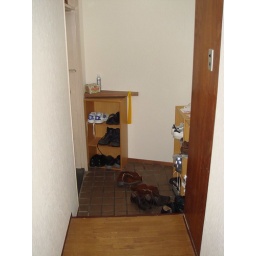
The shoe place by the front door